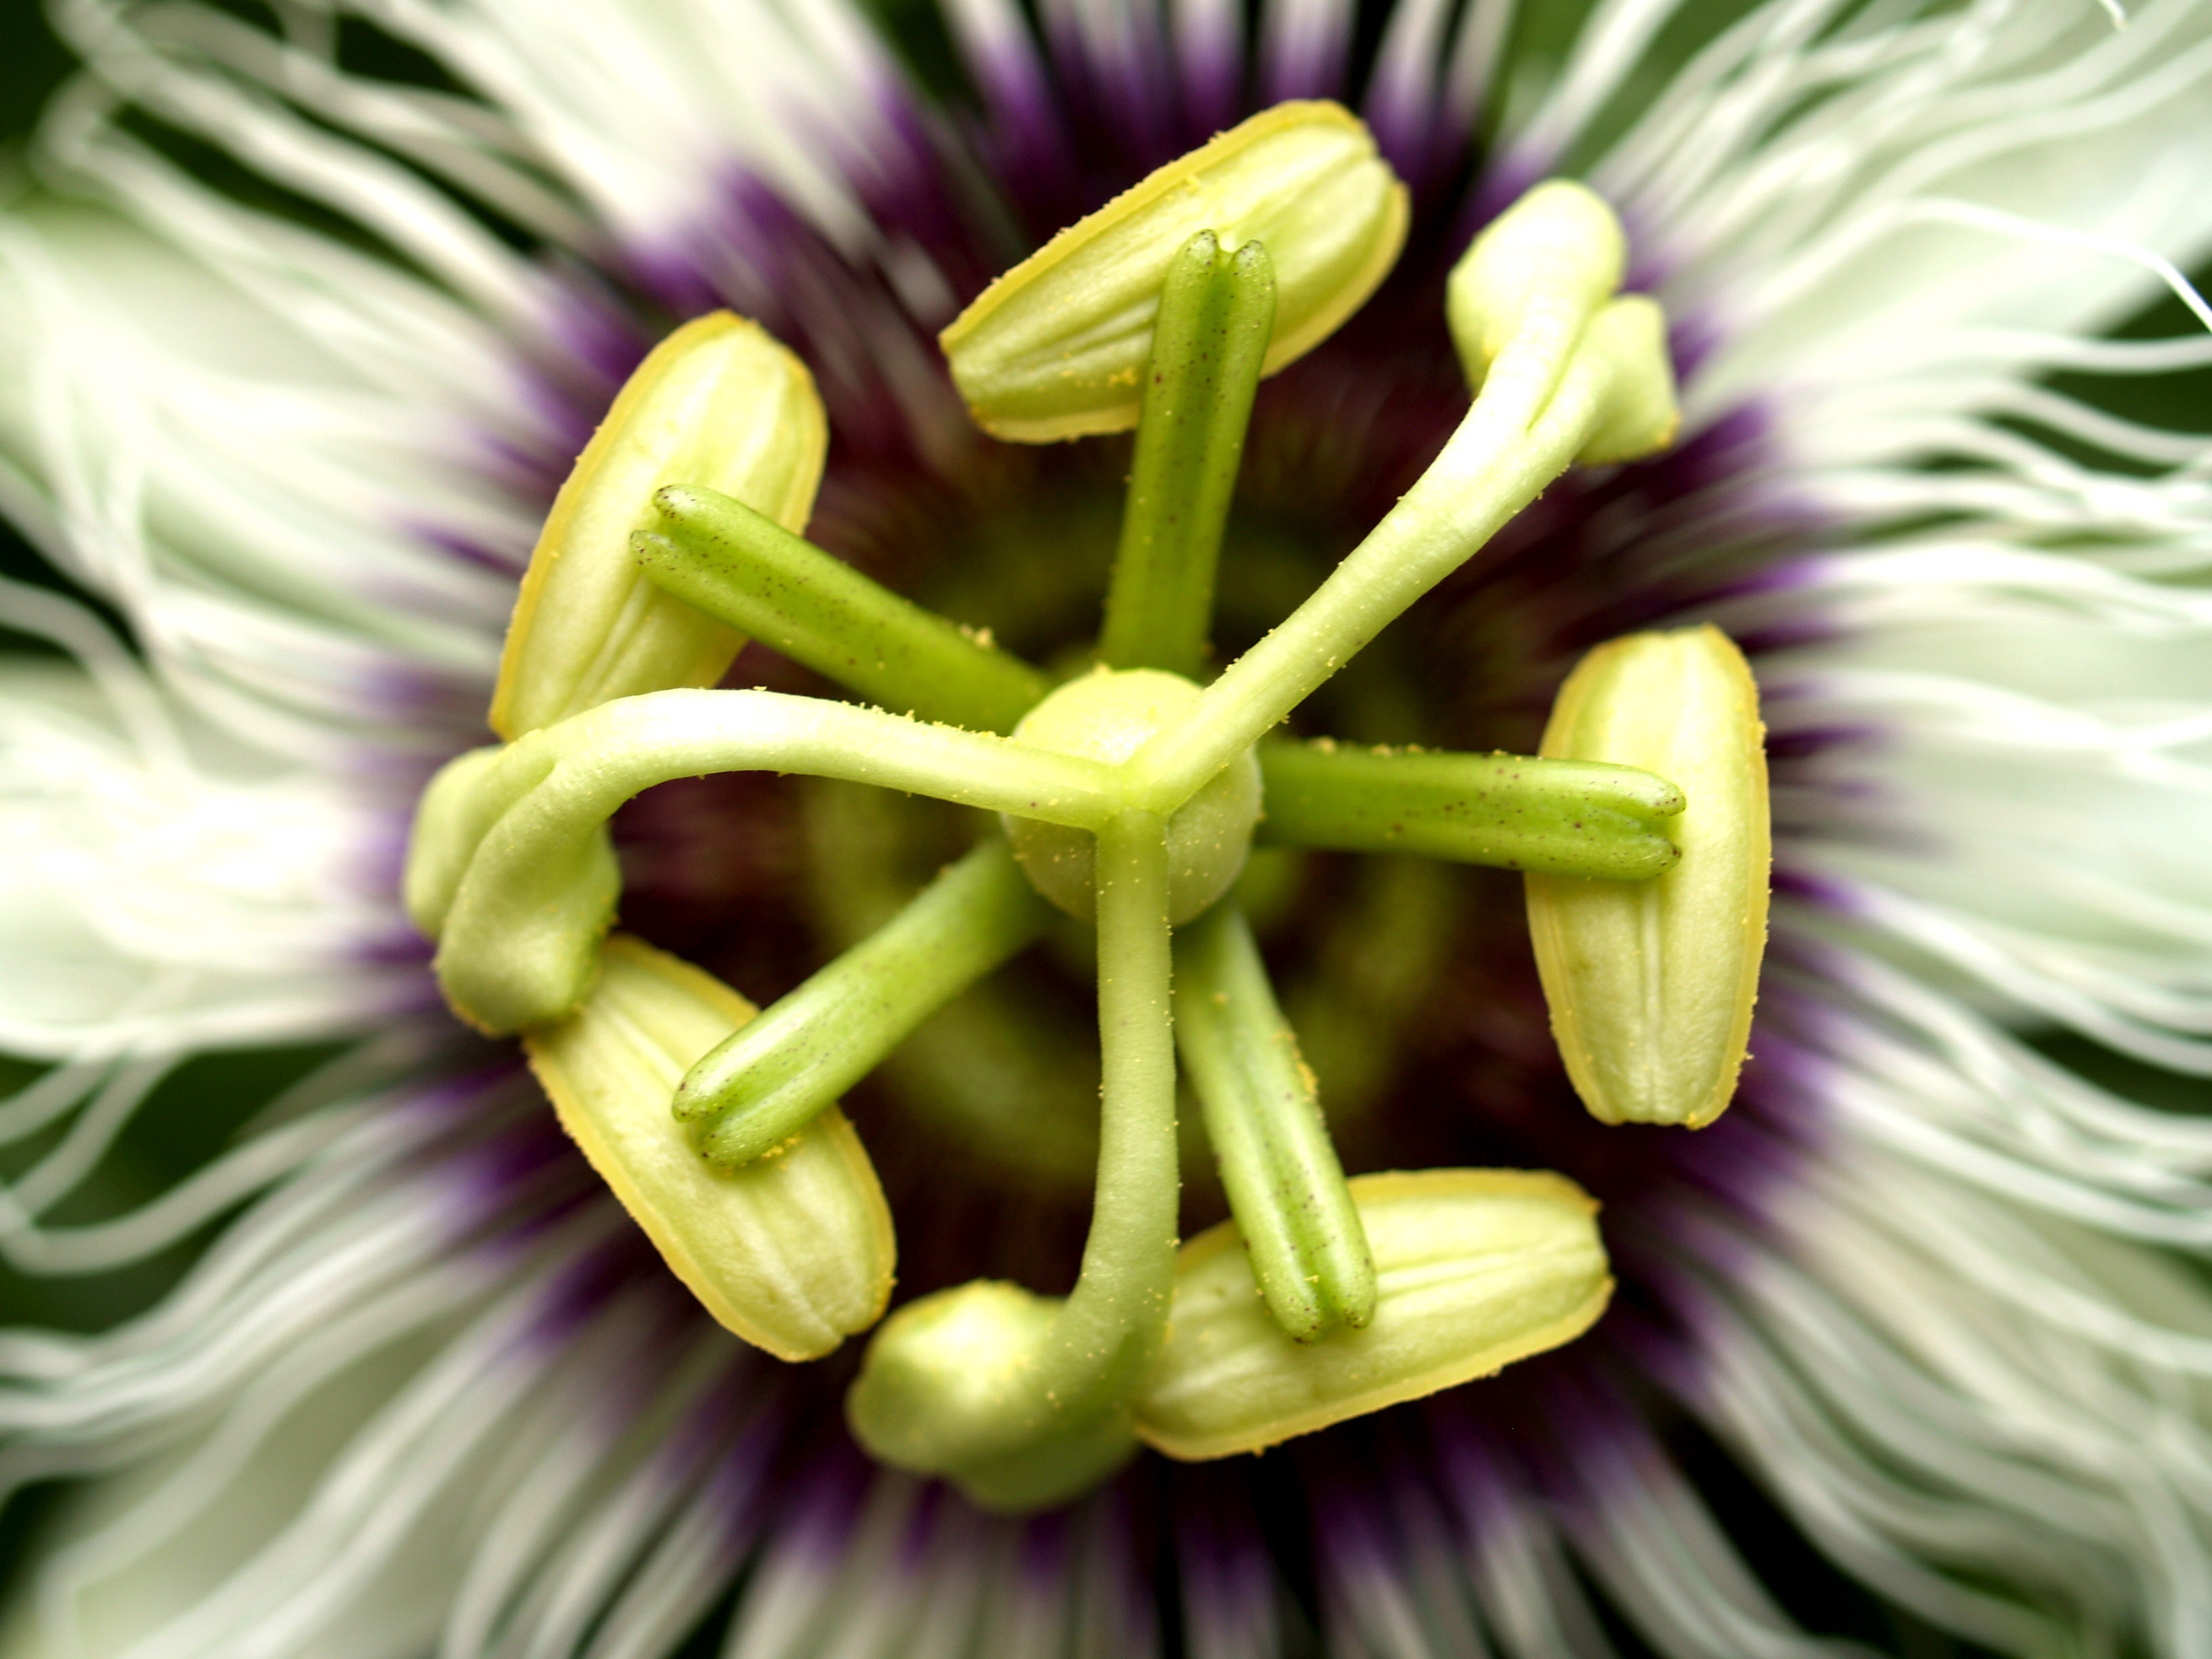
nature, forest, blossom, plant, vine, fruit, leaf, flower, purple, petal, pollen, pollination, food, green, produce, vegetable, tropical, botany, yellow, garden, medicine, flora, health, close up, stamen, head, endangered, beauty, passion, creeper, bud, species, floristry, passiflora, eruption, macro photography, flowering plant, fragility, flower bouquet, thriving, plant stem, land plant